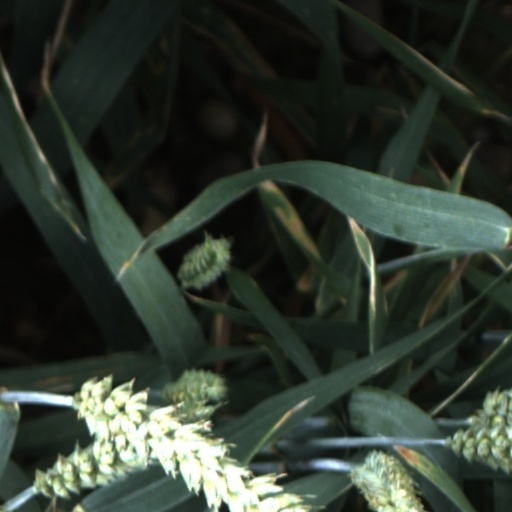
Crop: wheat